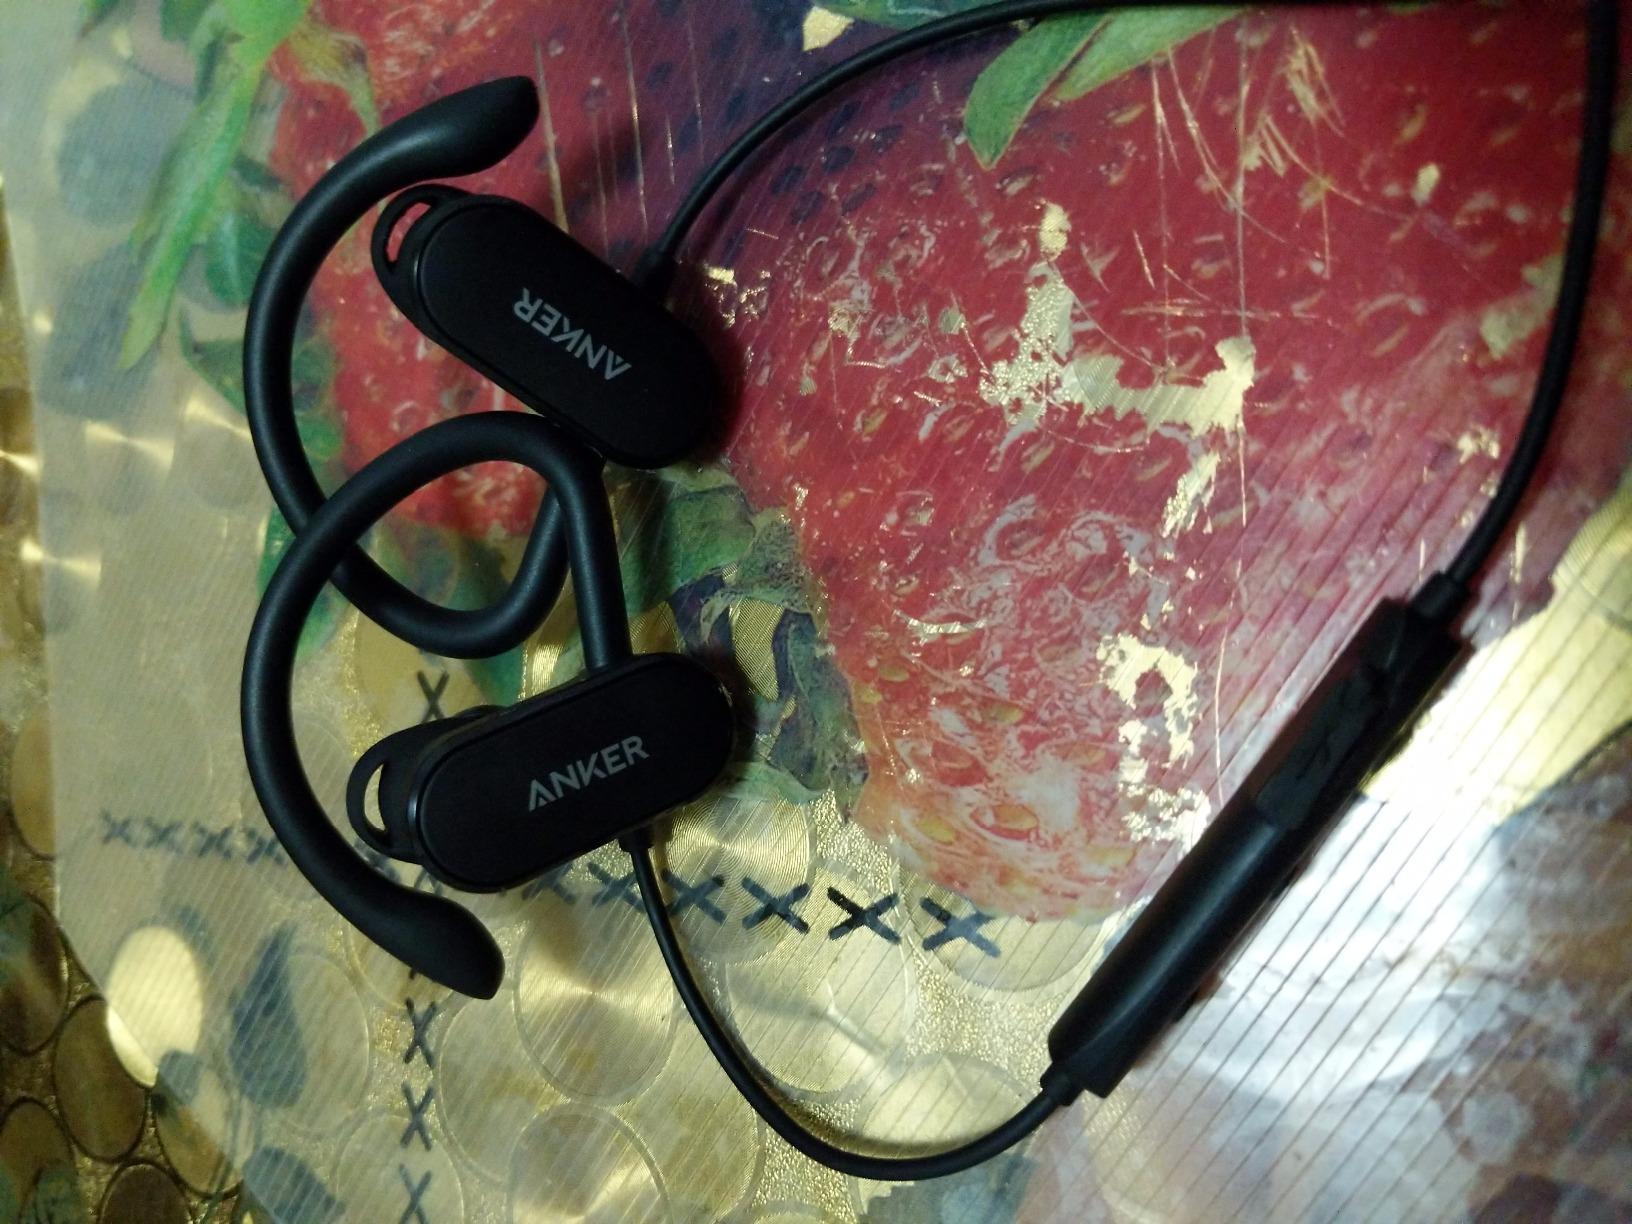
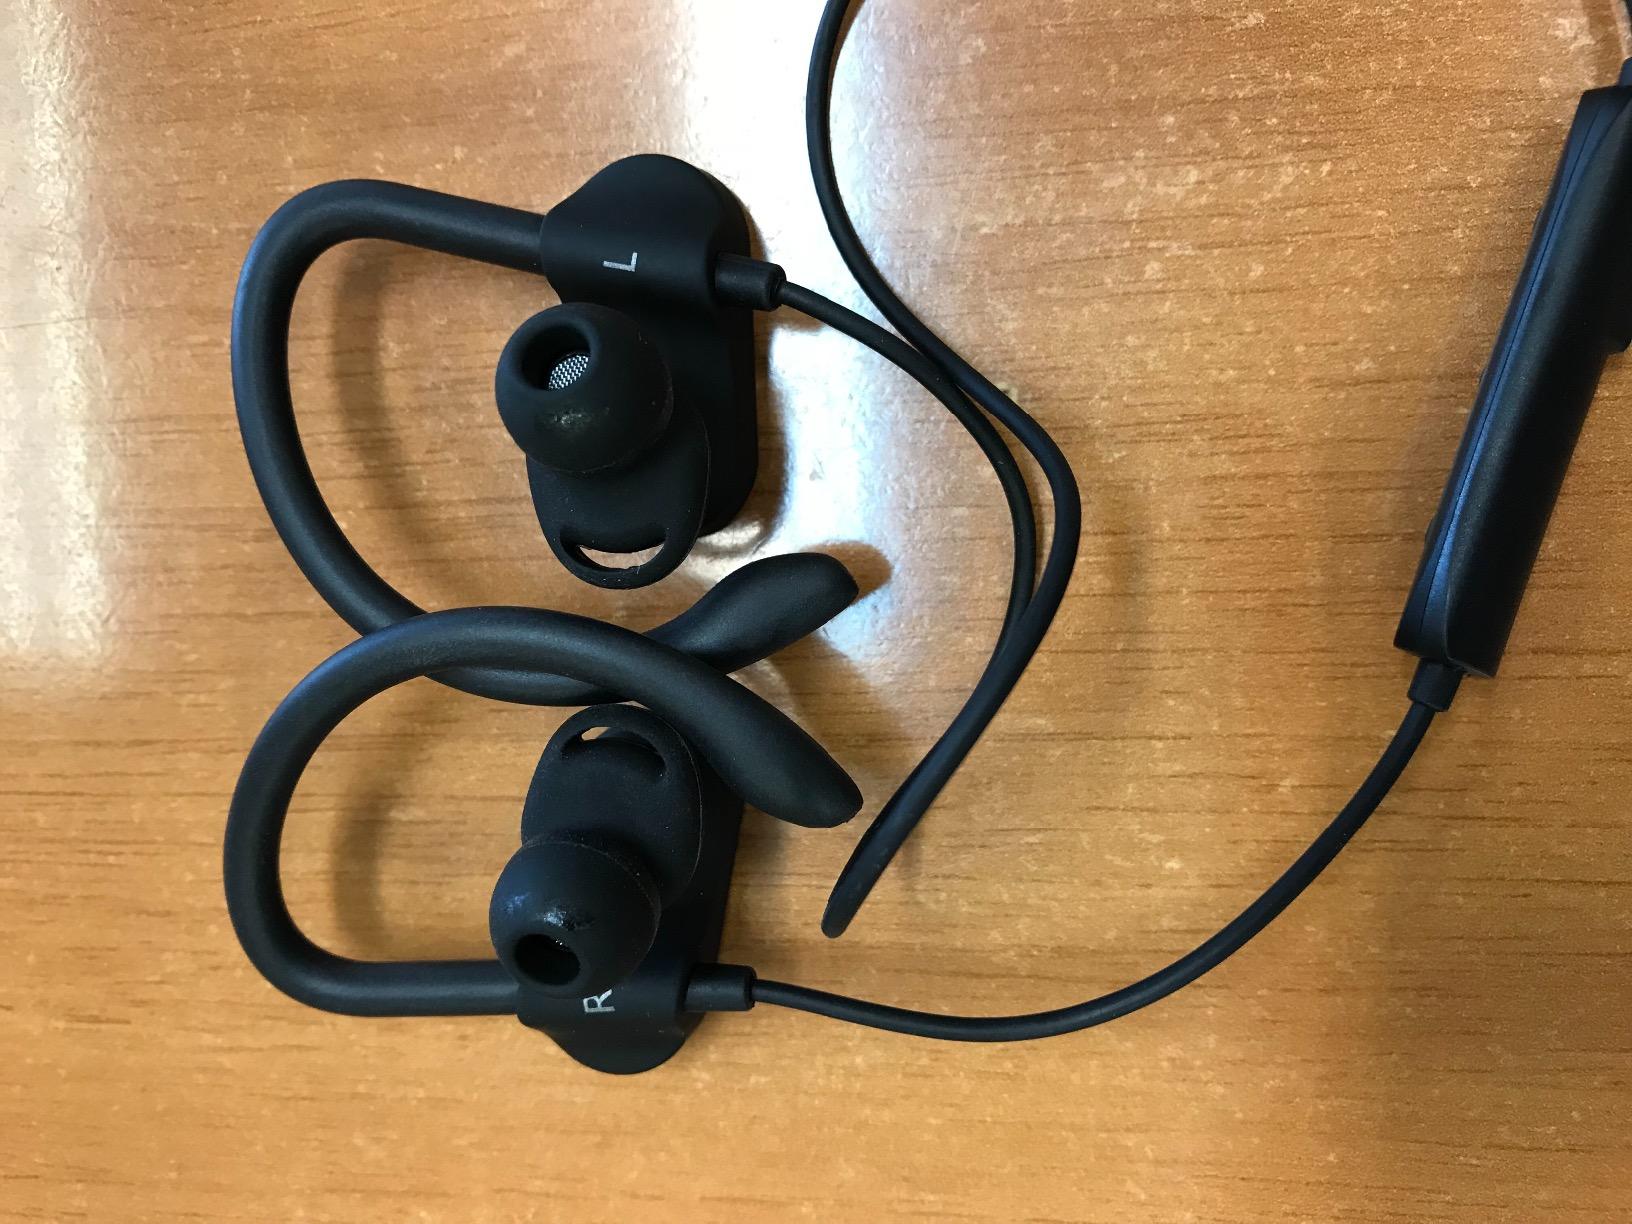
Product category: headphones
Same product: yes